Answer in natural language. How many FloorLamps are visible in the scene? Choose between the following options: 3, 5, 7, 6 or 1
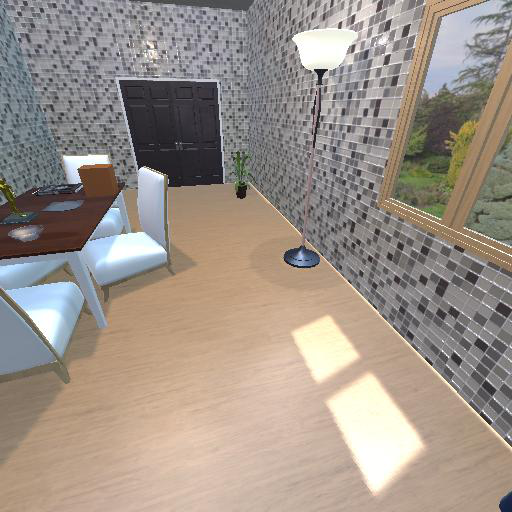
<answer>1</answer>